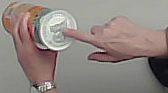
Product: pringles_paprika